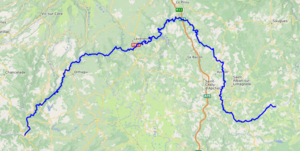
carte réalisée sur umap This map was created from OpenStreetMap project data, collected by the community. This map may be incomplete, and may contain errors. Don't rely solely on it for navigation.
La Truyère, ou Valat des Trois-Sœurs dans sa partie amont, est une rivière française du Massif central qui coule dans les départements de la Lozère, du Cantal et de l'Aveyron. C'est l'affluent principal du Lot dans lequel elle se jette en rive droite. Elle est donc un sous-affluent de la Garonne.
Les gorges de la Truyère sont un site naturel et touristique des départements français de l'Aveyron et de la Lozère, en région Occitanie, ainsi que du Cantal en Auvergne-Rhône-Alpes.